William Randolph Lovelace II

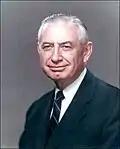
Dr. Lovelace circa 1960

From 1951 to 1952, Lovelace served as chair of the Armed Forces Medical Policy Council.